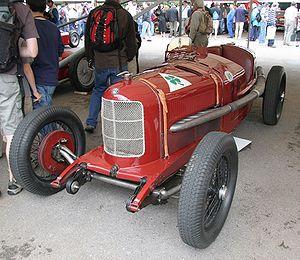
L'Alfa Romeo P2 est une voiture produite par le constructeur italien Alfa Romeo entre 1924 et 1930.
La Course de côte du Col du Klausen, ou course de côte du Klausen Altdorf, encore nommée Grosse Bergpreis der Schweiz, était une compétition automobile disputée en Suisse alémanique sur la route du col du Klausen, pour des voitures et des motocyclettes. En dix éditions, elle a toujours eu lieu au mois d'août, exception fait pour l'année 1923.
La Formule Grand Prix est une catégorie de voitures de type monoplace de compétition. Le terme adopté en 1922 par l'AIACR en référence aux Grands Prix automobiles, regroupe les entreprises et les pilotes les plus talentueux de l'époque.